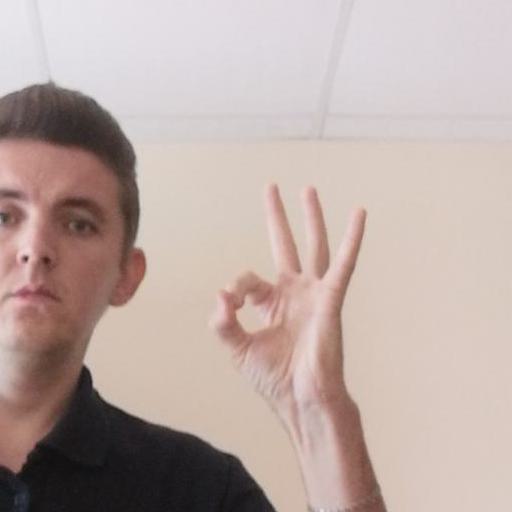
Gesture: ok